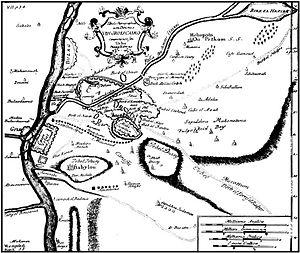
La région autour de la ville du Caire, particulièrement Memphis a longtemps été un centre majeur de l'Égypte antique grâce à sa situation stratégique en amont du delta du Nil. Cependant, les origines de la ville moderne sont généralement reliées à une série de peuplements pendant le Iᵉʳ millénaire apr. J.-C. À l'aube du IVᵉ siècle, alors que Memphis perdait continuellement de son importance, les Romains établirent une cité-forteresse le long de la rive Est du Nil. Cette forteresse, connue sous le nom de Babylone, reste le plus vieil édifice de la ville. Elle est également située au cœur de la communauté copte orthodoxe d'Égypte, qui se sépara des Églises Romaine et Byzantine à la fin du IVᵉ siècle.